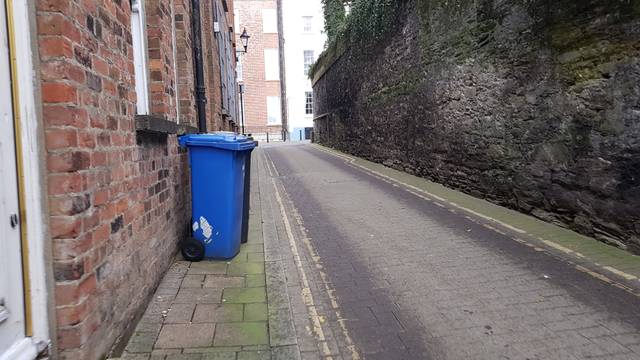
Region: Ireland
Coordinates: 54.995, -7.324